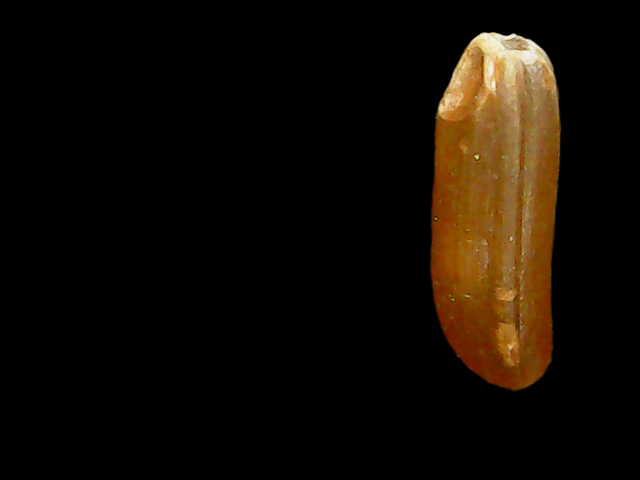
Rice variety: Binadhan20